Hol IL

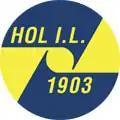
Logo.

Hol Idrettslag is a multi-sports club from Hol, Norway.